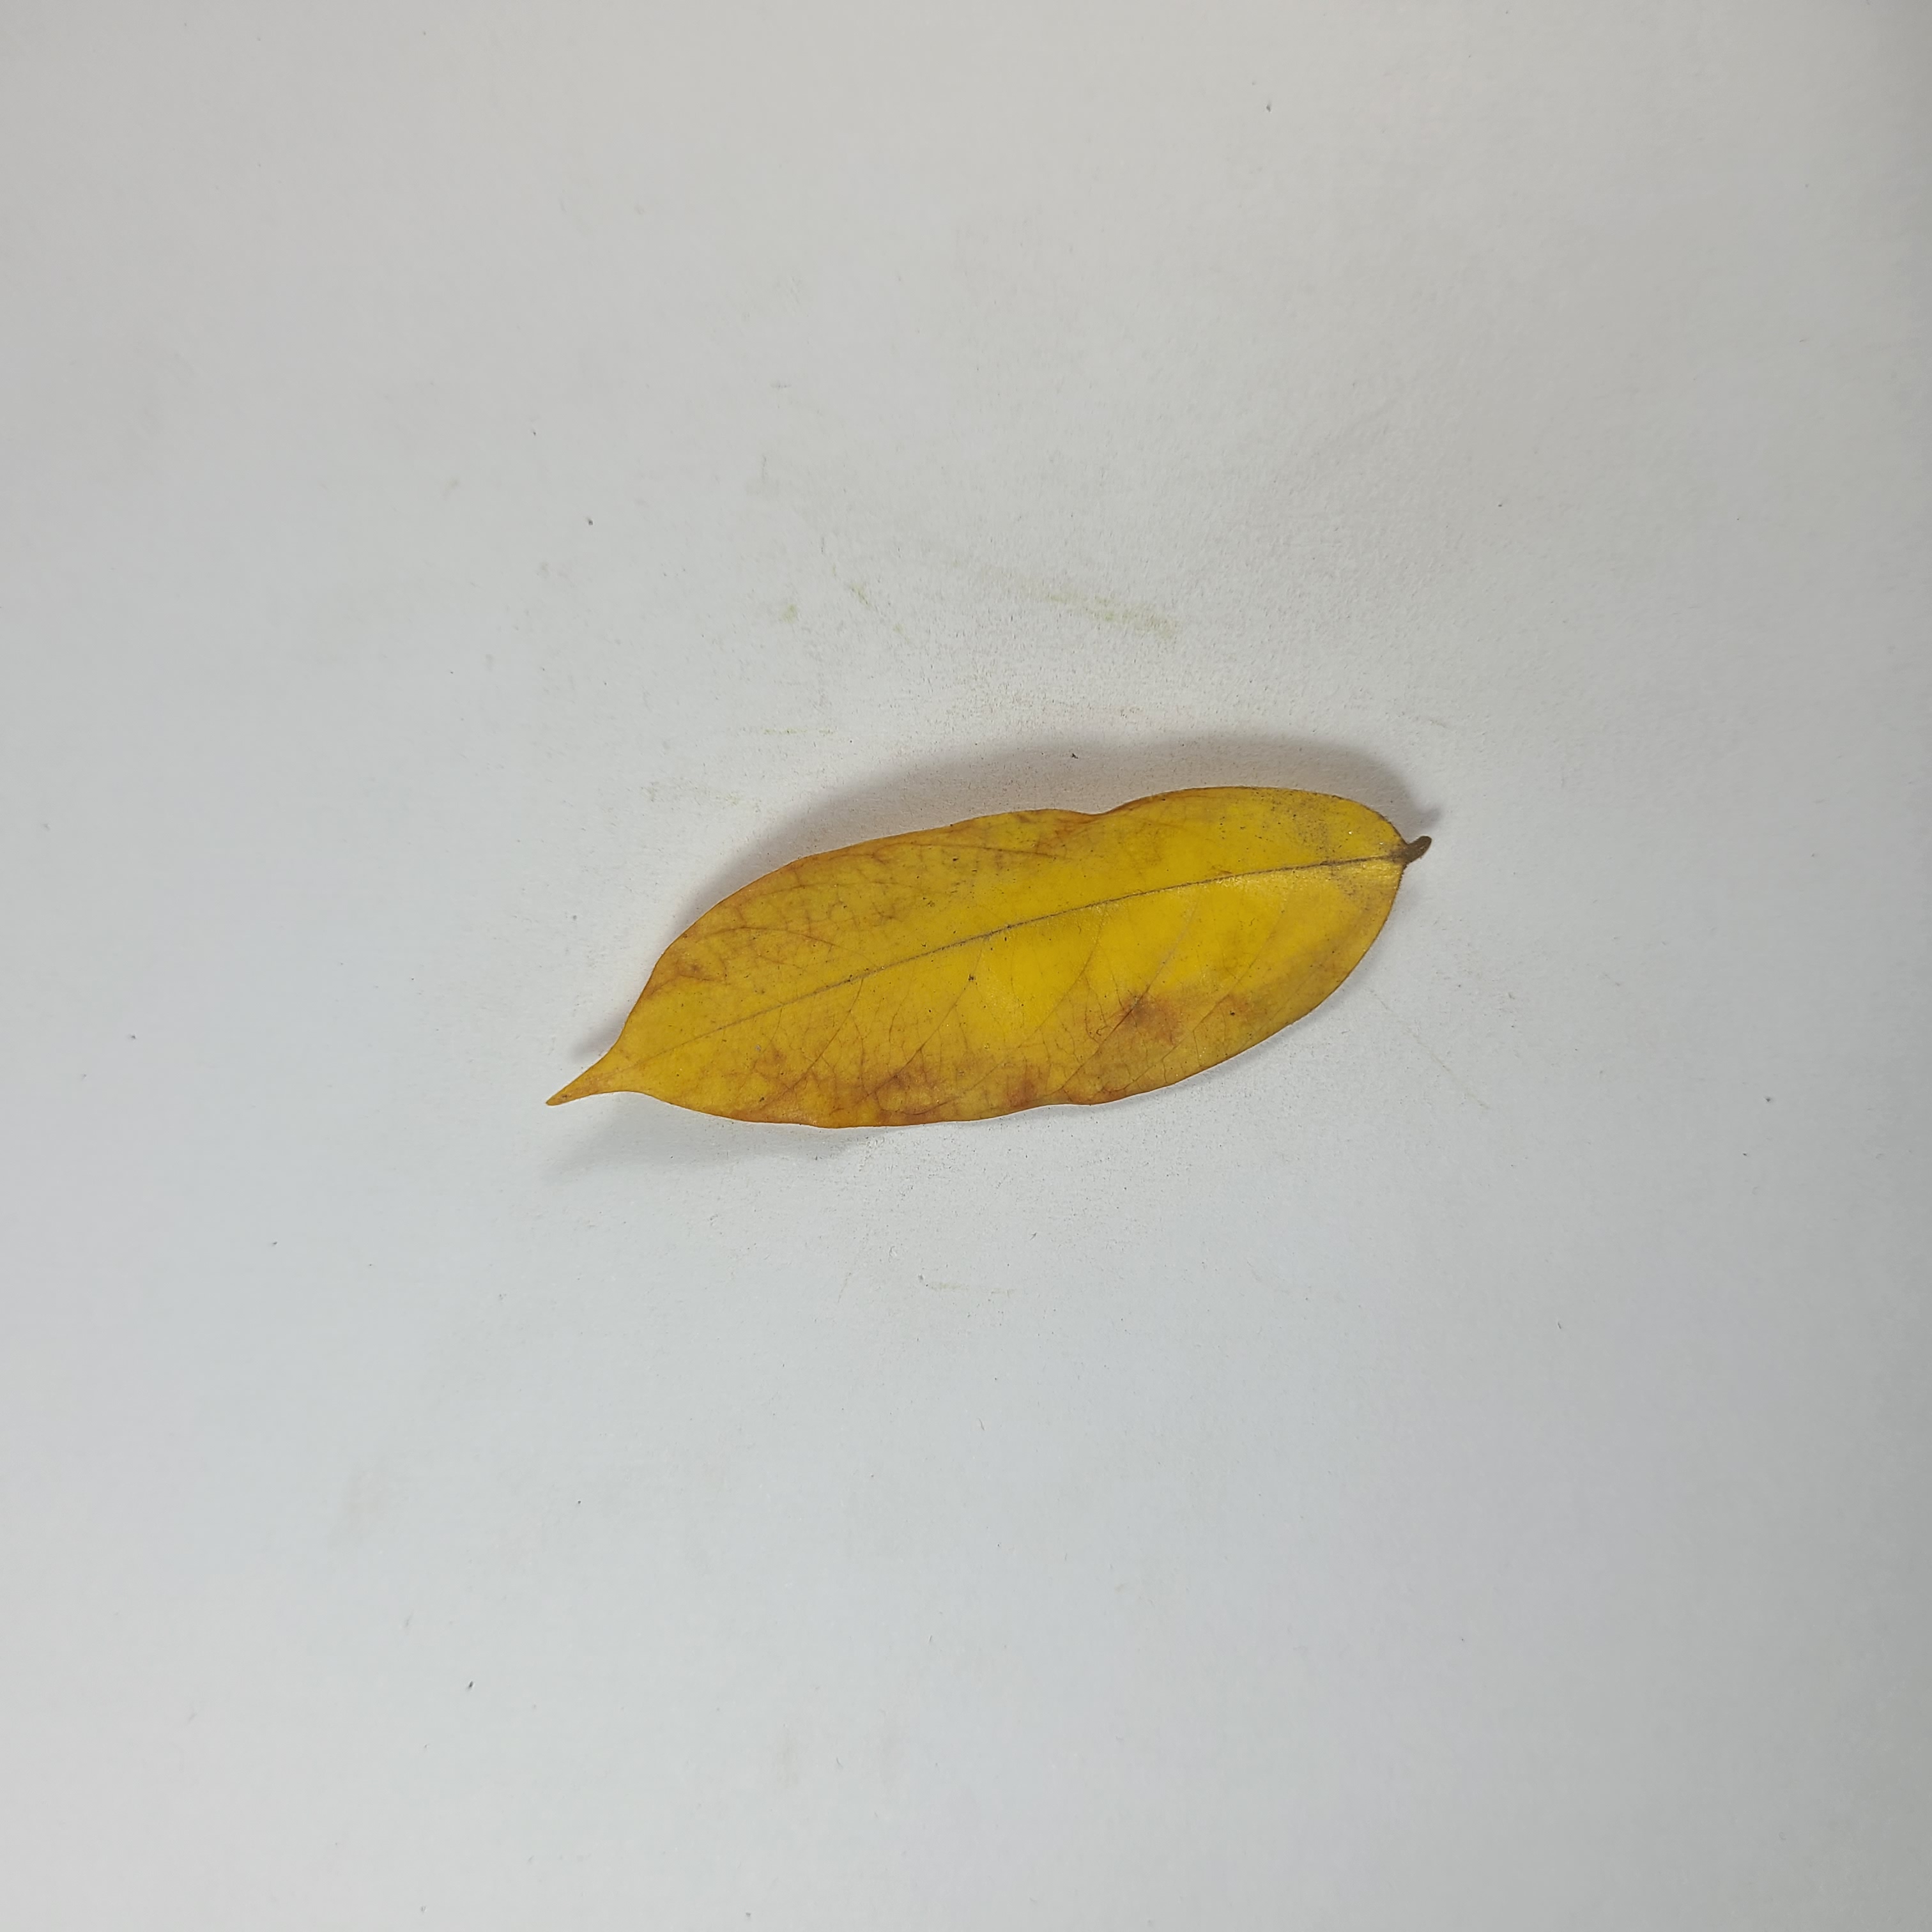
Label: Yellow Leaves